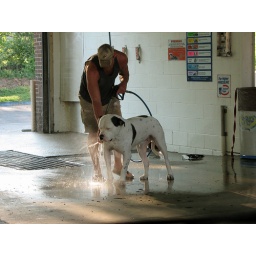
A guy washing his dog at a car wash in Clintonville.